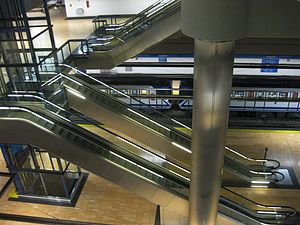
Madrid Metro
Den nye metrostation på Puerta del Sol skaber forbindelse mellem metroen og Cercanías.
Metrostationen Puerta del Sol i Madrid. Den åbnede i juli 2009.
Madrids Metro har 318 stationer fordelt på 13 linjer og med en sporlængde på i alt 322,3 km.²⁰⁰⁷ Metroen dækker såvel selve Madrid som en stor del af forstæderne. Den er suppleret af tre letbanelinjer. I 2004 havde metroen 618 mio rejsende.